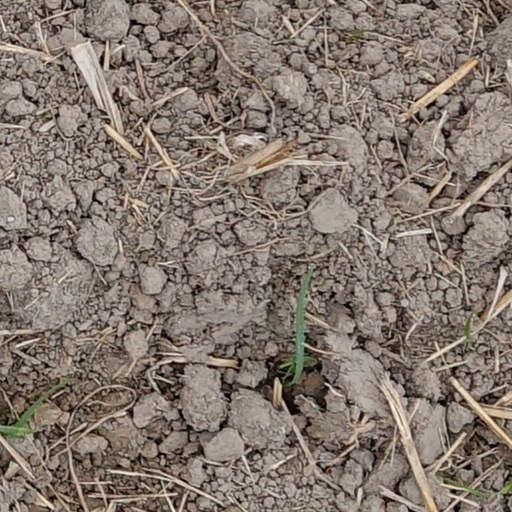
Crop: wheat